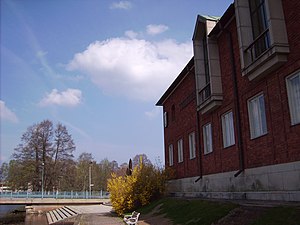
Tranås kommun / Byområder
Tranås rådhus, opført 1952-1953 efter tegninger af arkitekterne Ivan Stål og Adrian Langendal
Tranås kommun er en kommune i Jönköpings län i Sverige.